Leighton Meester

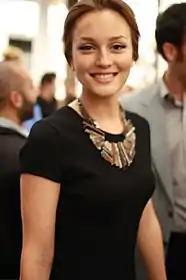
Meester in September 2010

In 2010, Meester signed on to be the spokesperson for Herbal Essences hair products. In the same year, she took part in Bulgari's humanitarian efforts for the Save the Children organization with Isabella Rossellini and Maribel Verdú. She next fronted a beauty campaign for Korean brand eSpoir. Vera Wang selected her to be the face of the fragrance Lovestruck in 2011, stating that Meester's "beauty, talent and spirit will inspire all the young women that I hope will enjoy this passionate, new young fragrance." The next year, Meester shot a campaign for the follow-up fragrance, Lovestruck Floral Rush. Italian fashion house Missoni named Meester the face of their spring/summer 2011 campaign.